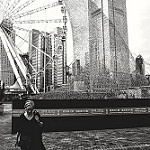
Scene: Outdoor